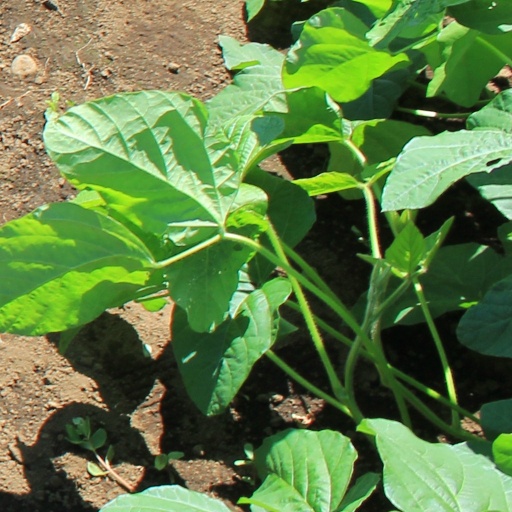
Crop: soybean